Darren Elias

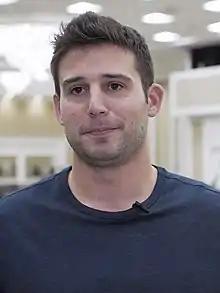
Darren Elias in 2019

Darren Elias (born November 18, 1986) is an American professional poker player. He holds the record for most World Poker Tour titles, with four.